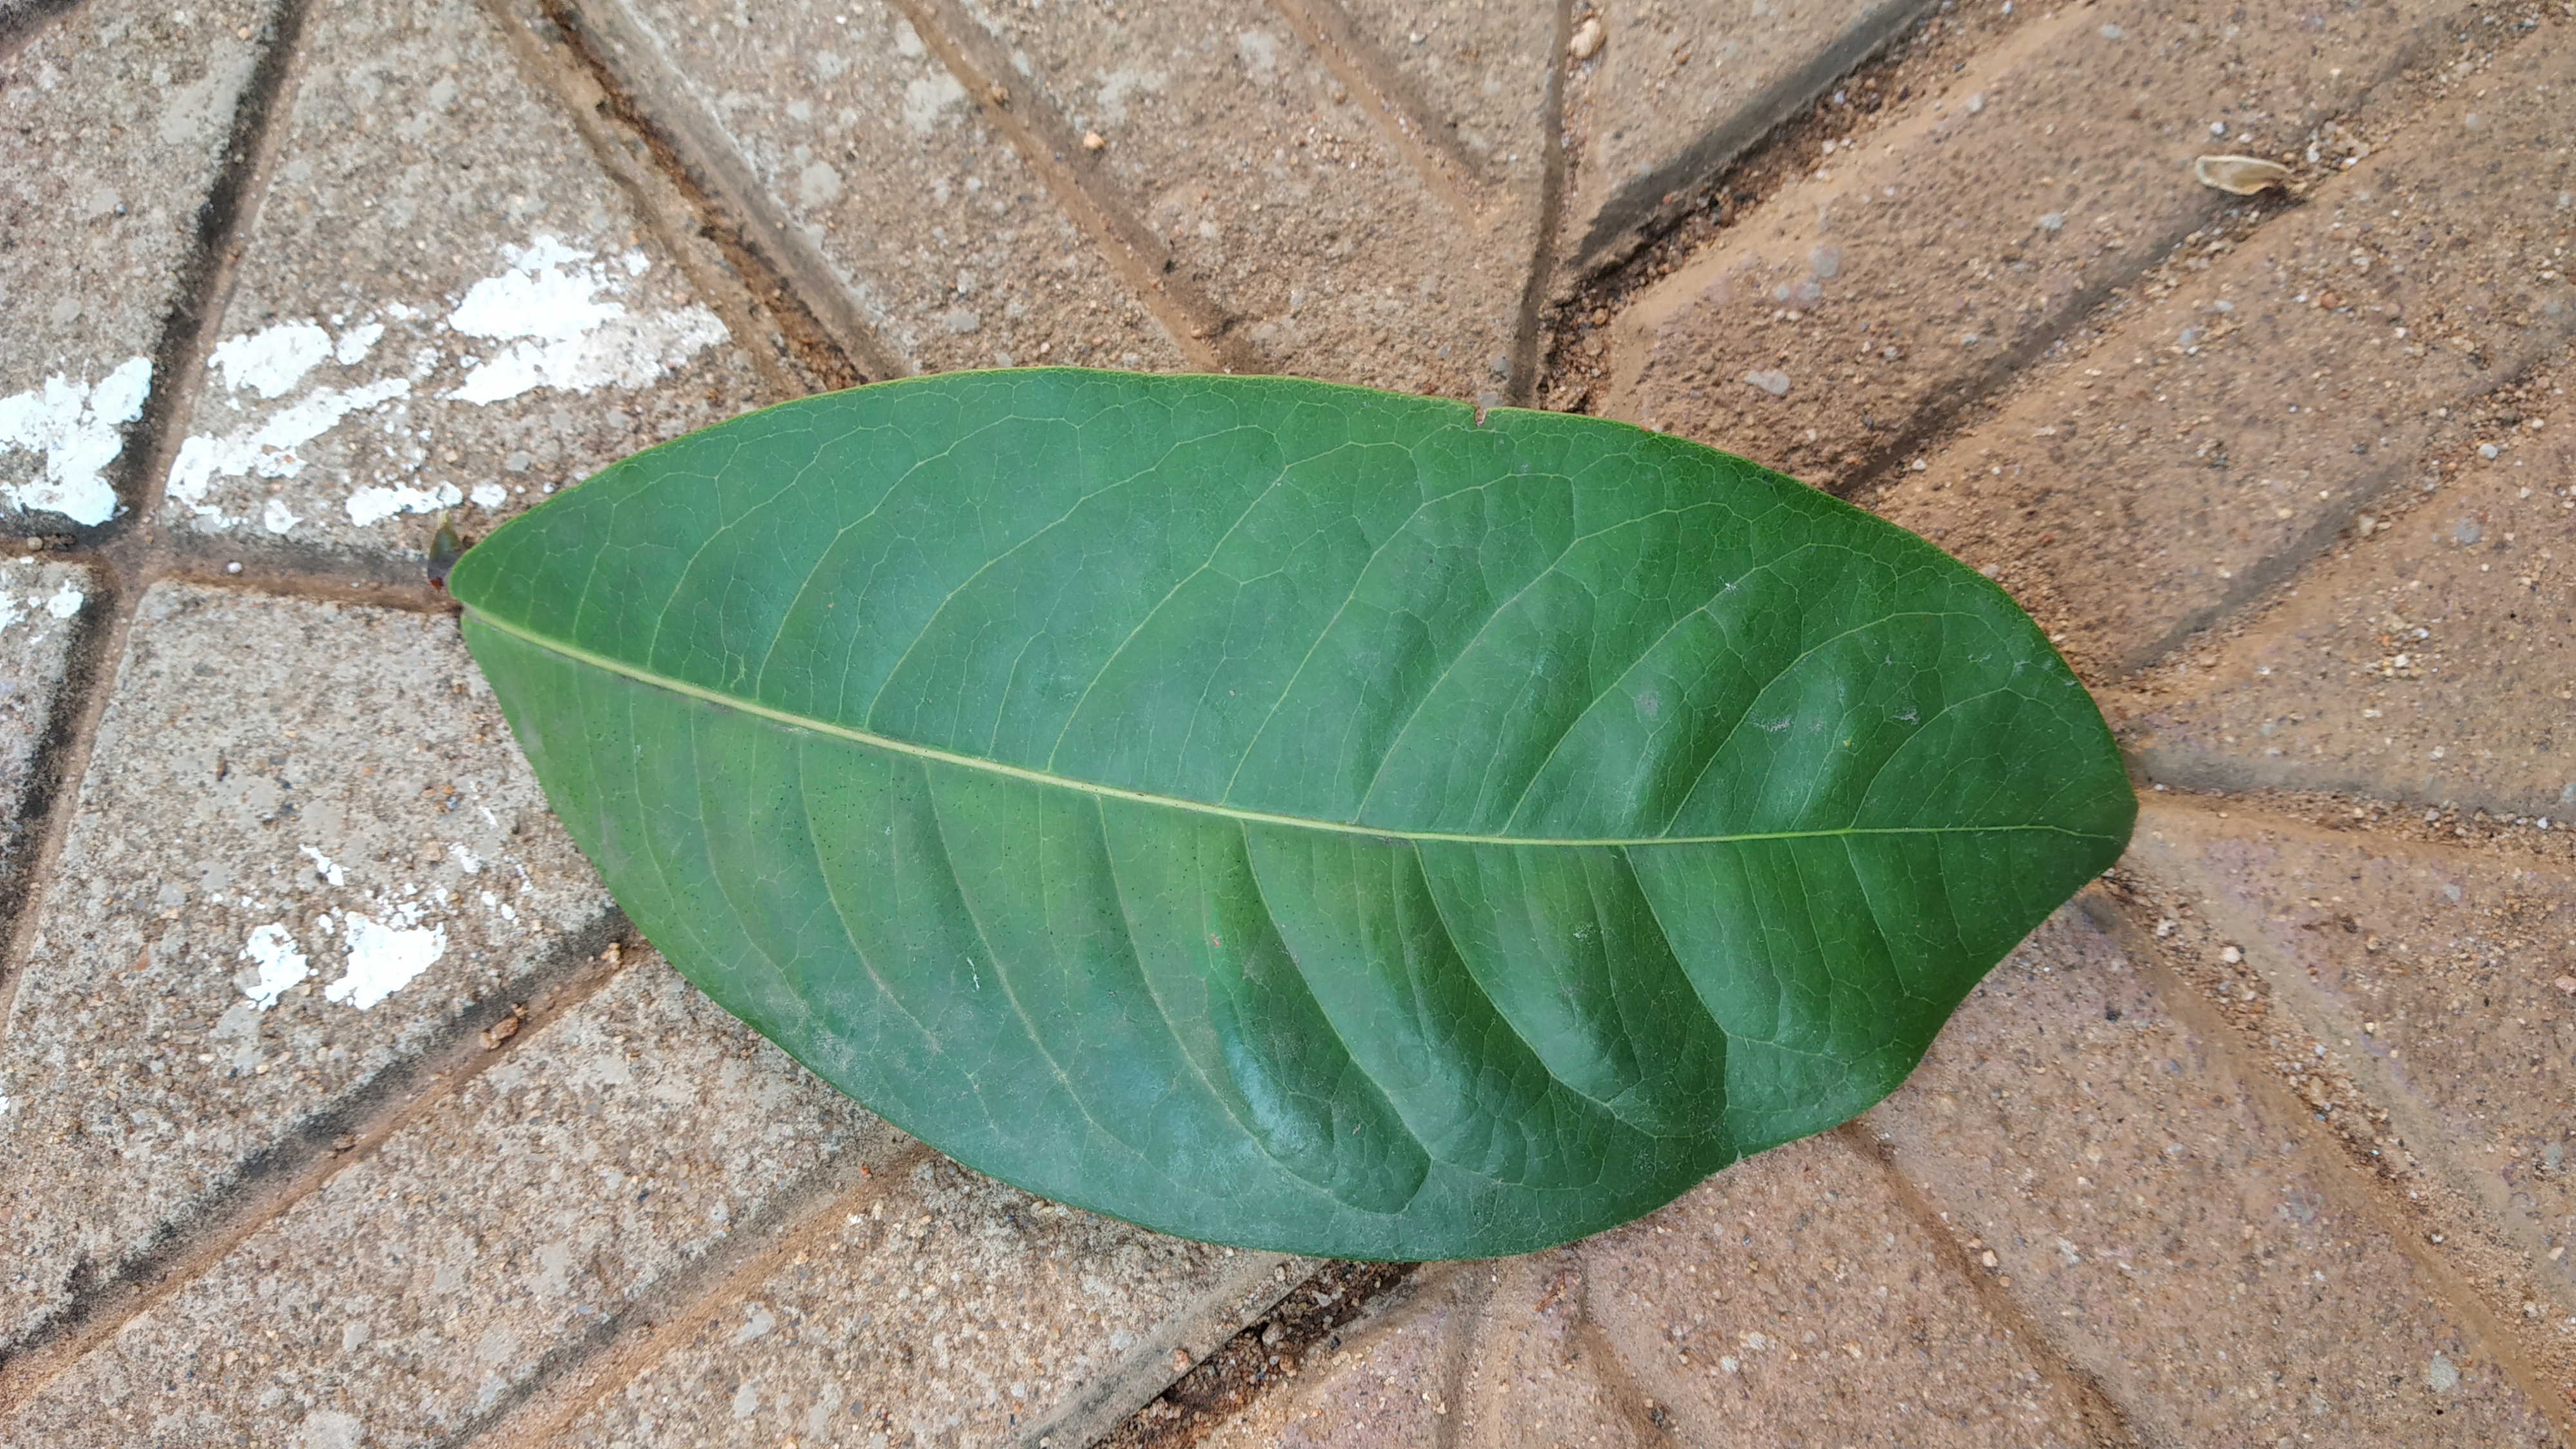
Plant: kepala